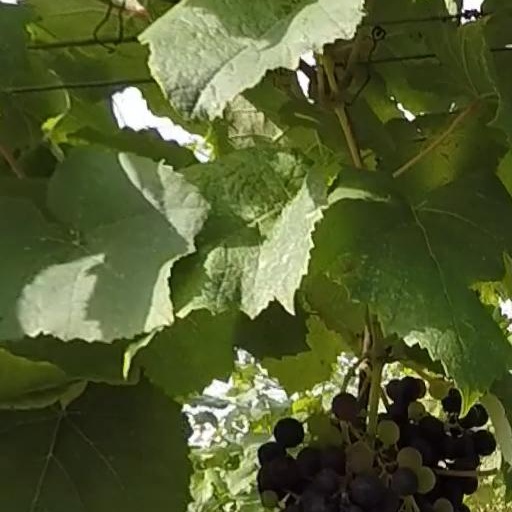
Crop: grape